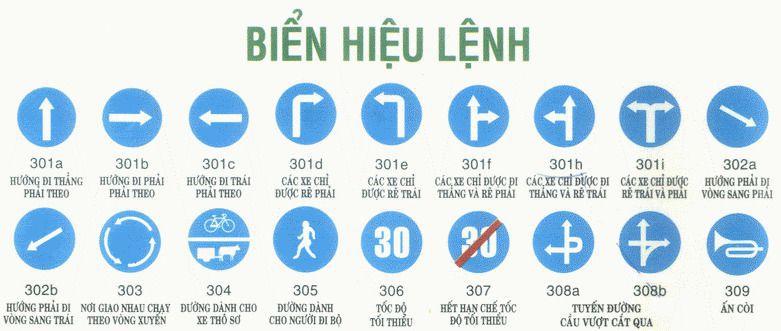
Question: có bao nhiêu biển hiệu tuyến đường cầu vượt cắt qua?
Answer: có hai biển hiệu tuyến đường cầu vượt cắt qua